Angoville-sur-Ay

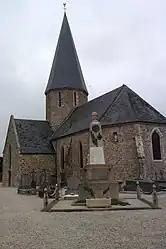
Notre-Dame church

Angoville-sur-Ay is a former commune in the Manche department in the Normandy region in northwestern France. On 1 January 2016, it was merged into the commune of Lessay.